ZAD de Notre-Dame-des-Landes

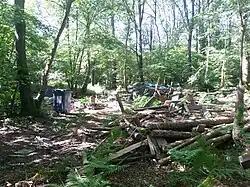
Remains of a cabin destroyed by police in spring 2018 in the Rohanne Woods

In 2016, Aéroport du Grand Ouest (AGO), a subsidiary of VINCI Airports, began eviction proceedings against the last eleven families living on the disputed terrain. Over one thousand people attended the court case to support the farmers. On the previous weekend, 20,000 people had blocked traffic on regional roads.